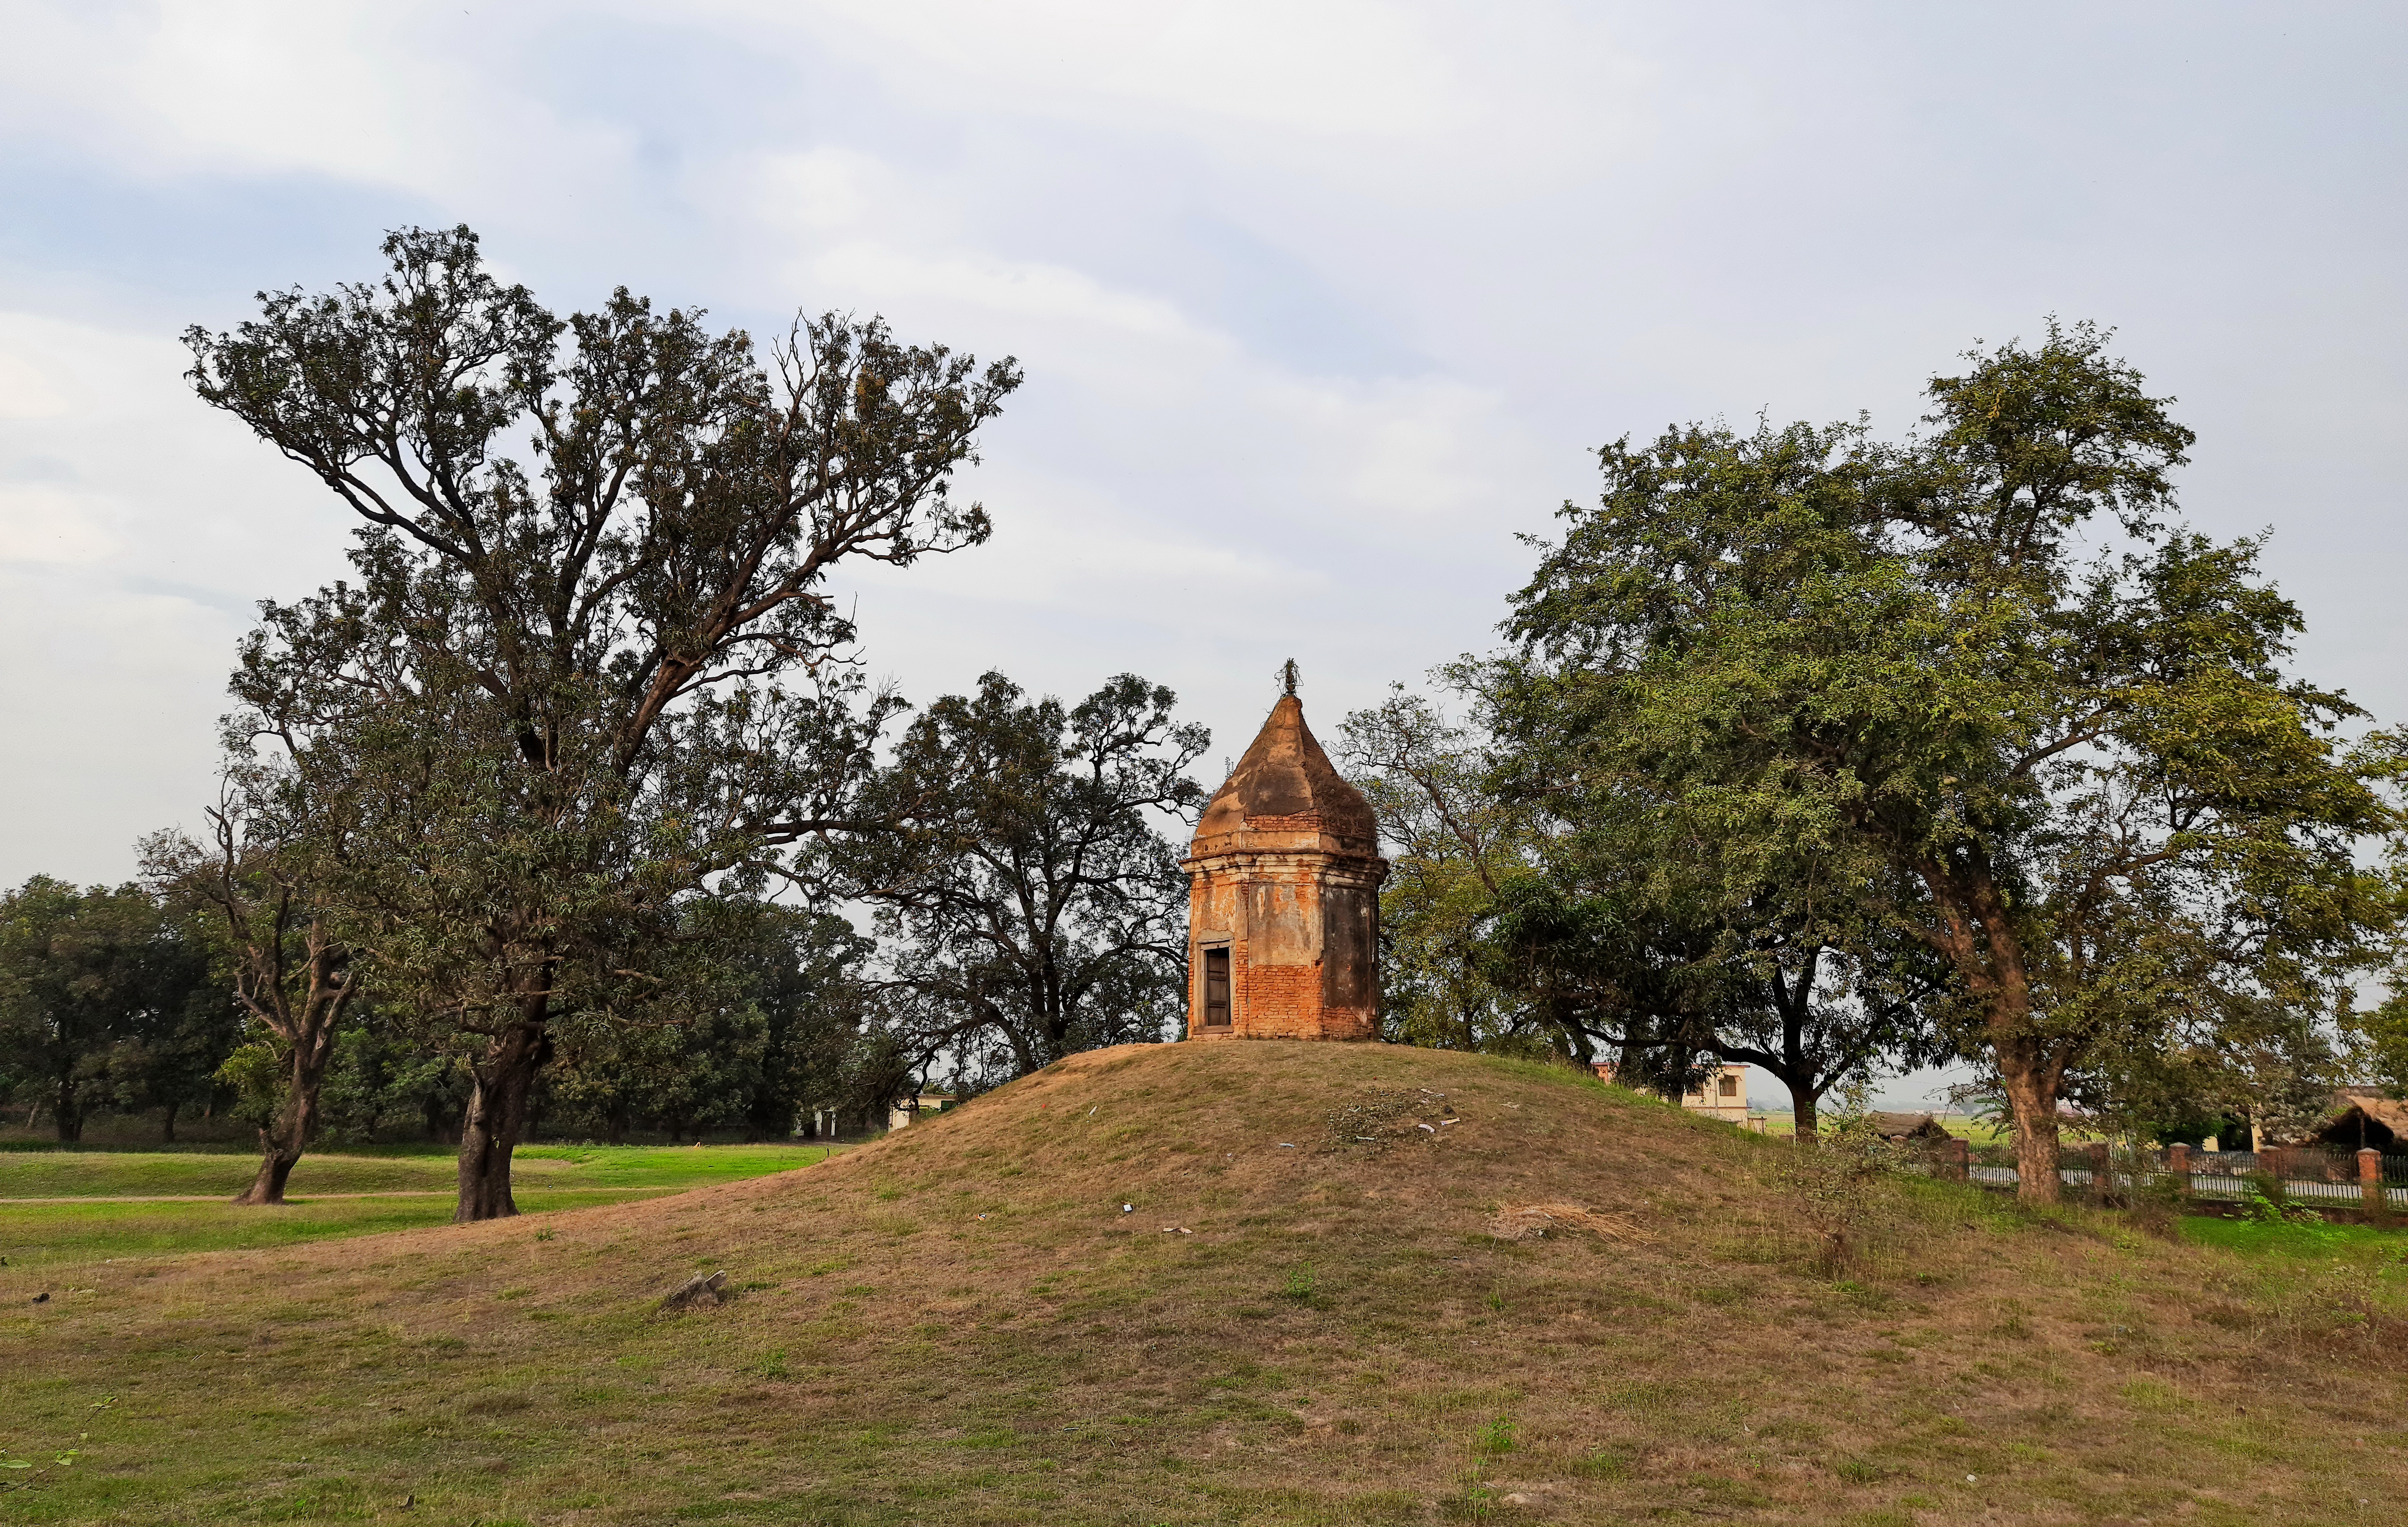
Heritage site: Kudan